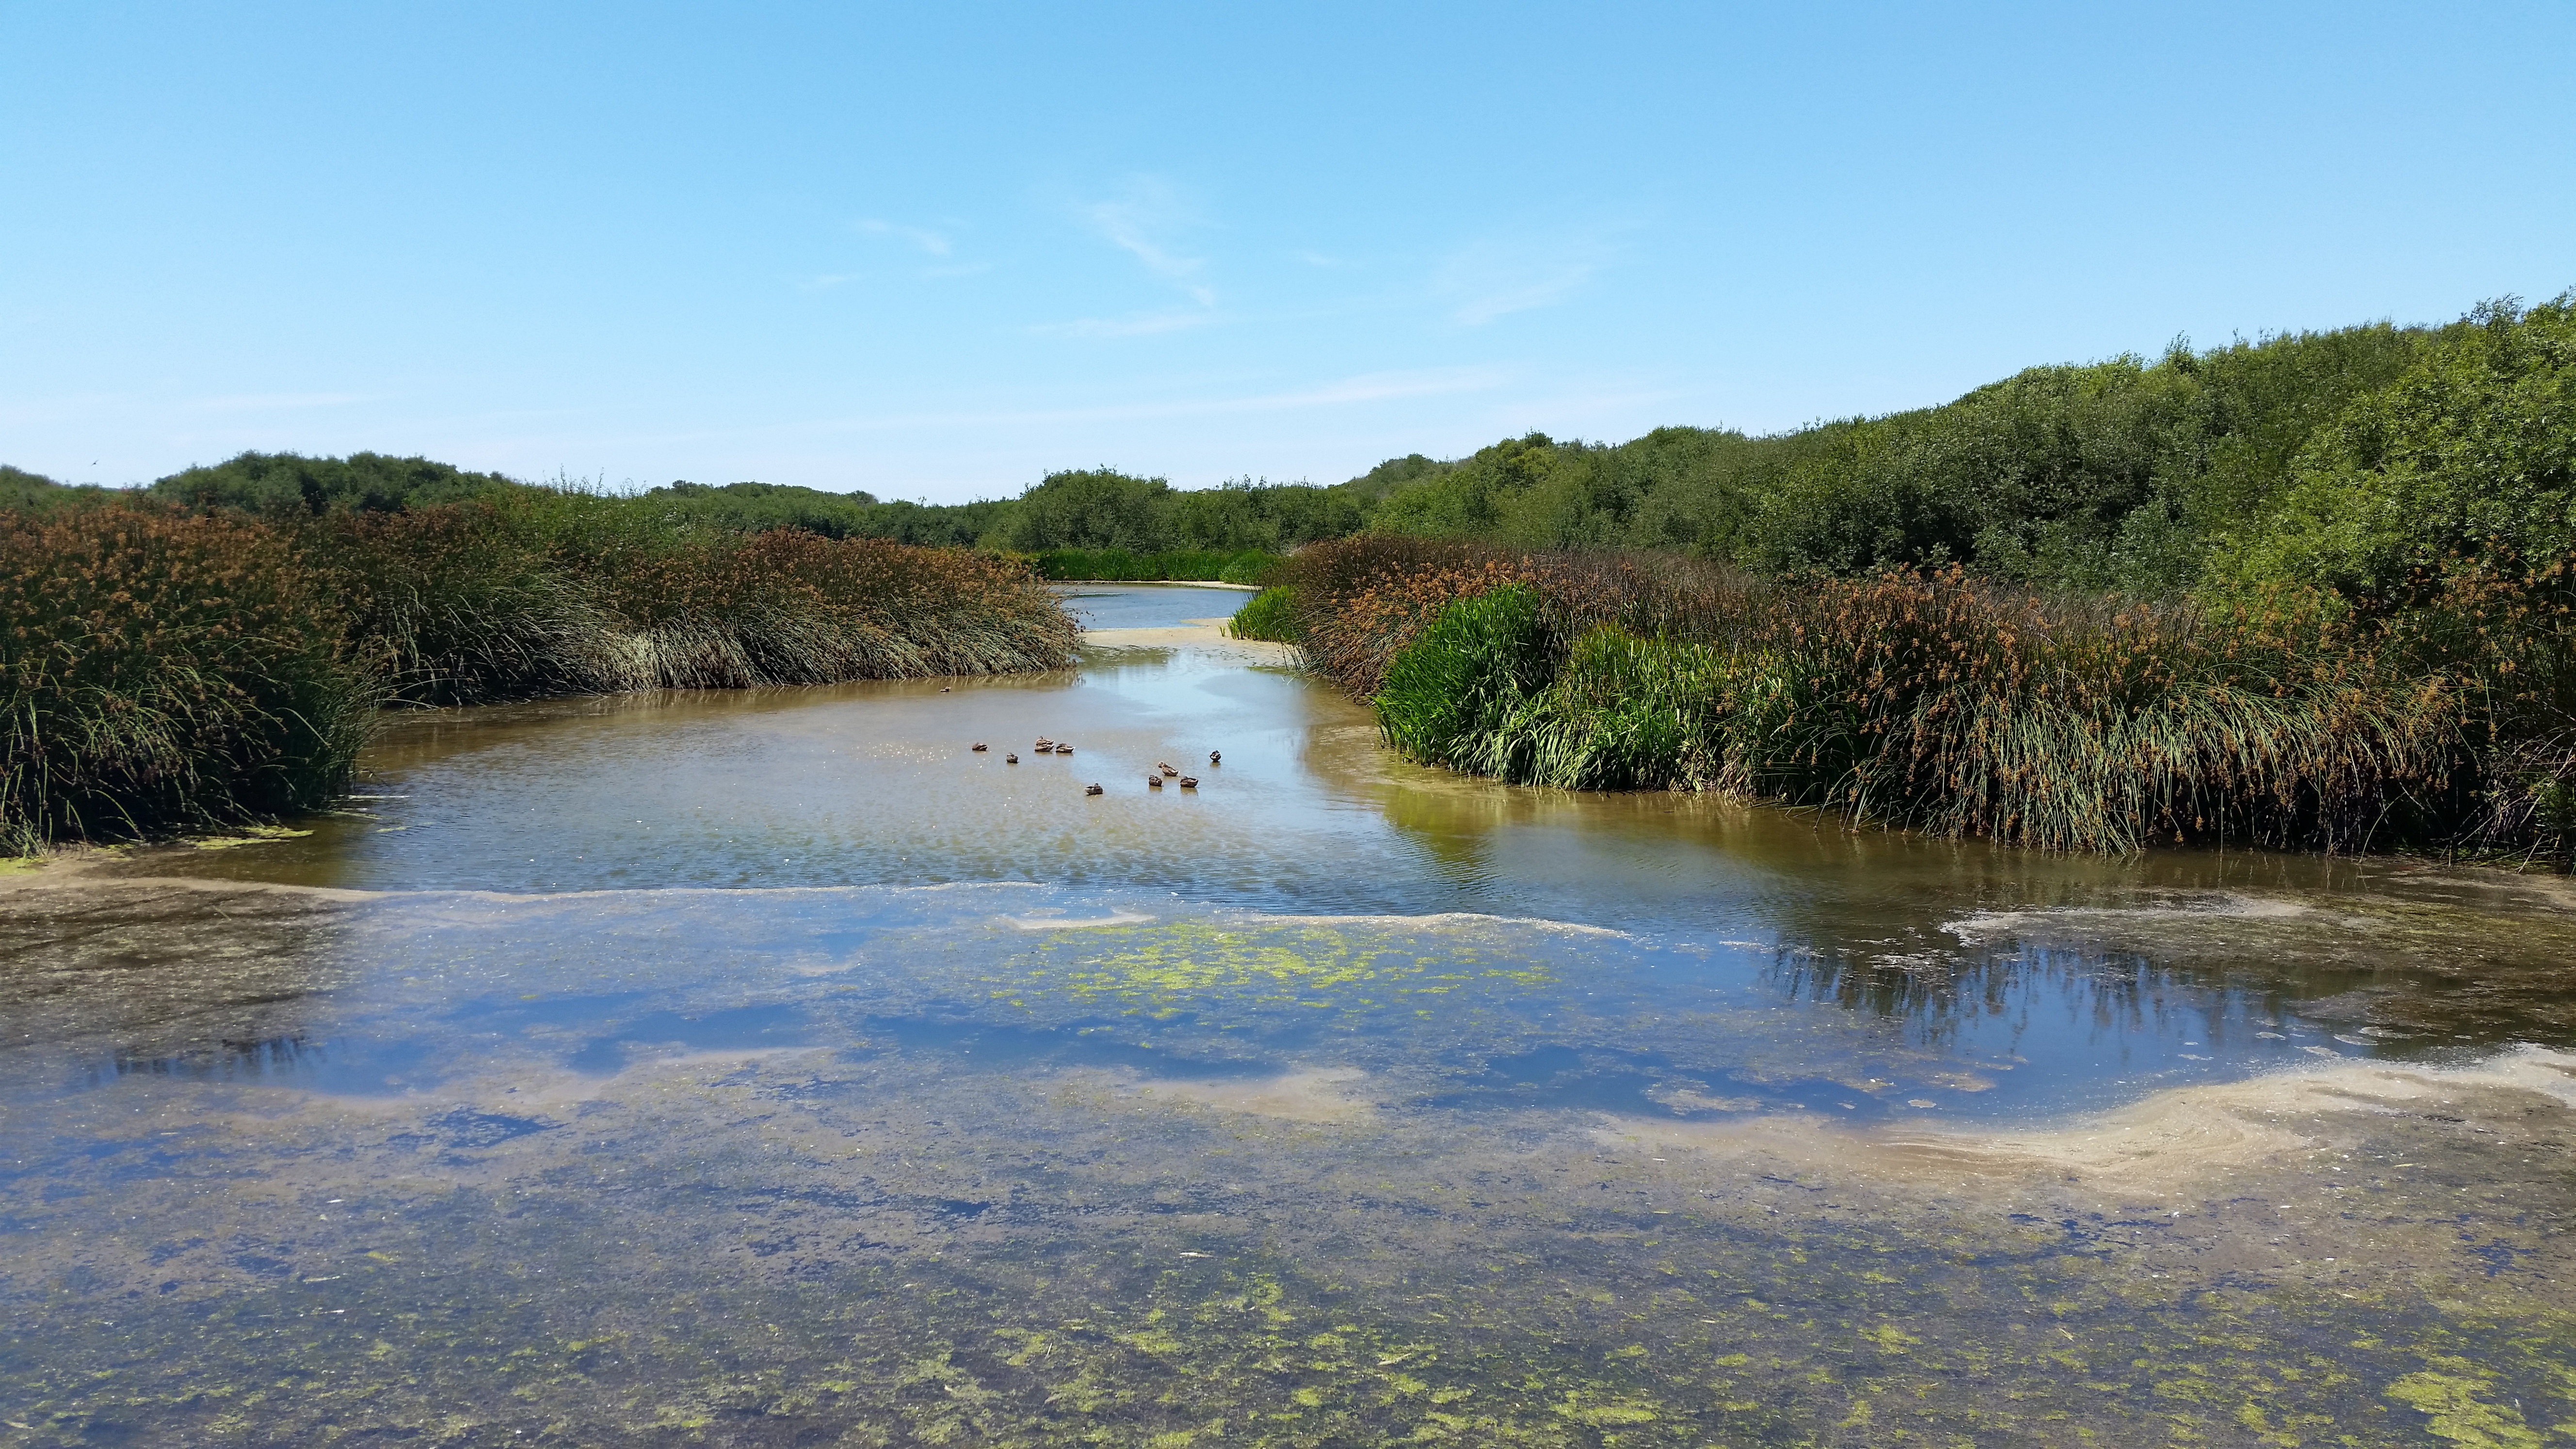
water, nature, marsh, lake, river, pond, stream, lagoon, rapid, reservoir, waterway, body of water, wetland, floodplain, habitat, loch, ecosystem, watercourse